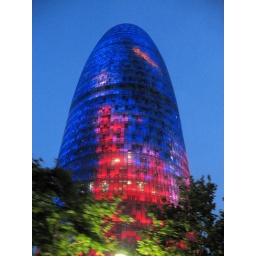
A shot of the colorful and unusual office building near Barcelona's port at night.